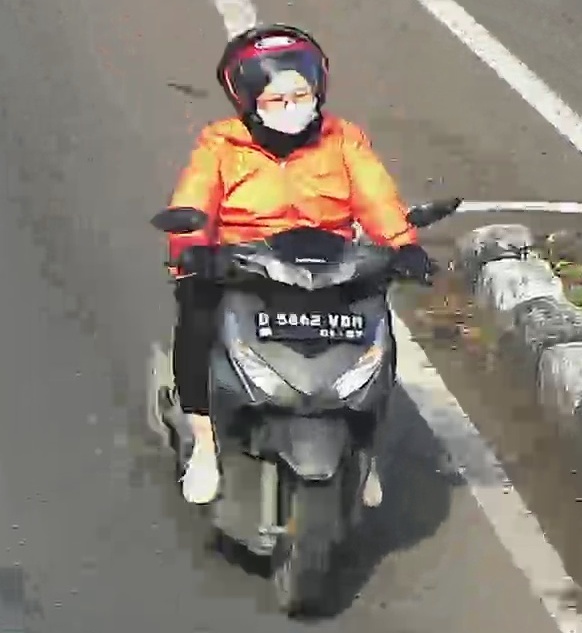
person-with-helmet: 1
person-without-helmet: 0